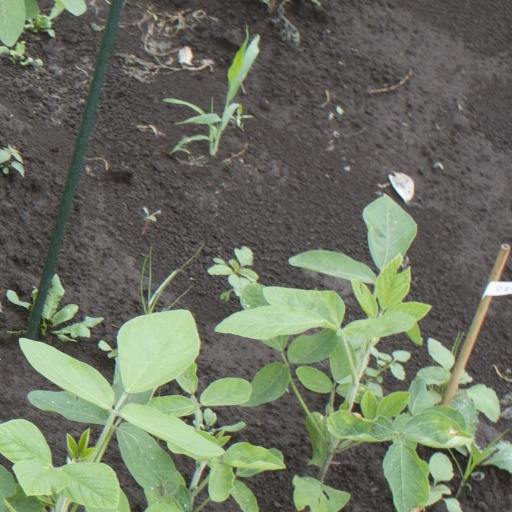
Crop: soybean